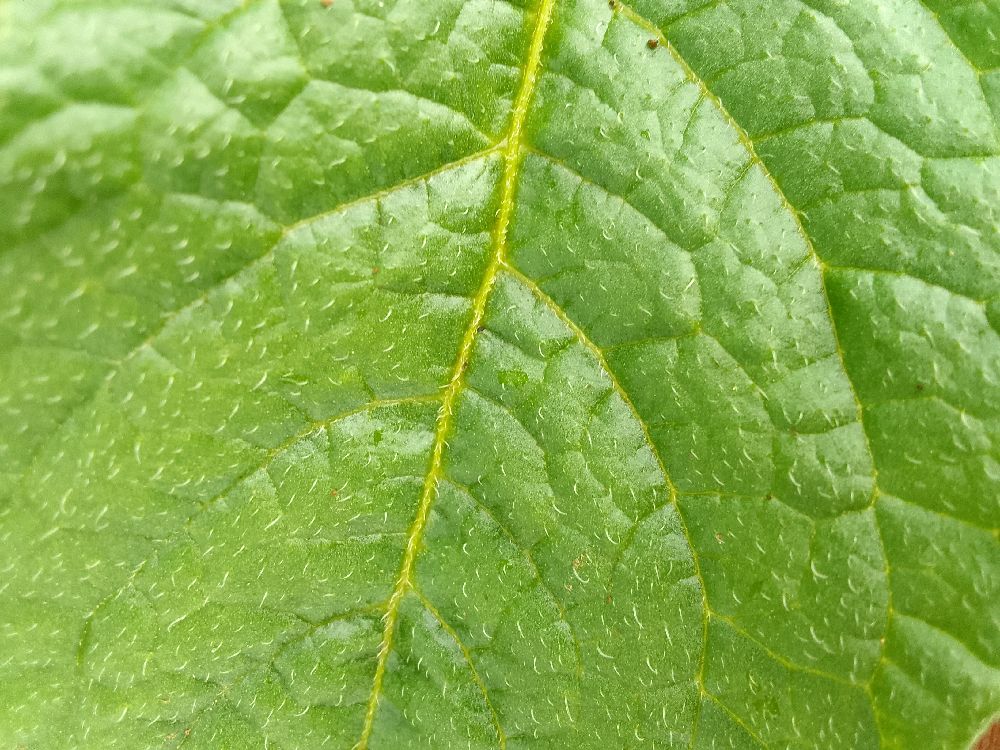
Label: Healthy